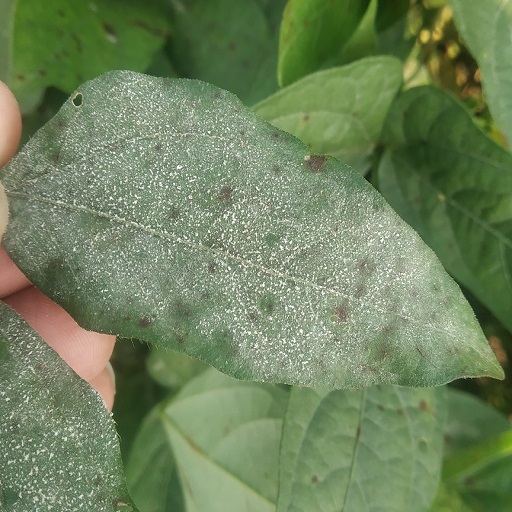
Label: Powdery Mildew